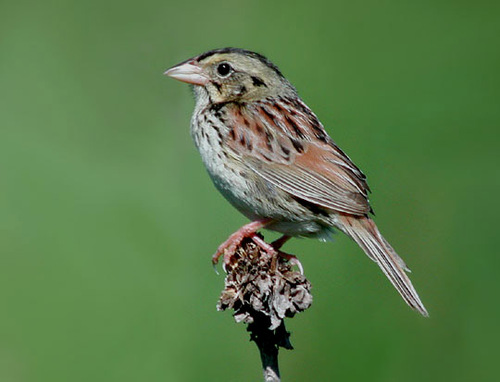
this bird has a white belly with brown wings and a white beak.
this little bird has a white belly and breast, with a black superciliary and crown stripe.
a small bird with a short bill that is multi-colored with black, greenish yellow and brown colors.
this is a grey bird with brown and black spots and a white beak.
this bird has a pale pill with a black crown and small feet.
this small bird has large pink feet, a black crown, and brown feathers speckled black and pink.
this bird has wings that are brown and has a small bill
this bird is brown, black and gray in color, with a light brown beak.
this small, black eyed bird has mostly gray tones, with hints of black, and brown highlights in the wings and tail.
this short beaked bird features many colored feathers including red-black wings, brown feathers on the head, and some white on the breast.
Species: Henslow Sparrow